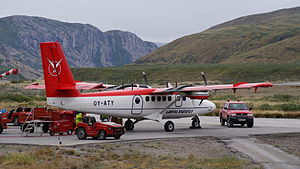
Air Greenland
DHC-6 Twin Ottere bruges til charterflyvninger og til betjening af Summit.
Air Greenland A/S er et grønlandsk flyselskab og landets flag carrier. Det ejes af Grønlands Selvstyre. Selskabet har hovedkvarter i Nuuk og 648 ansatte i hele koncernen pr. december 2013.